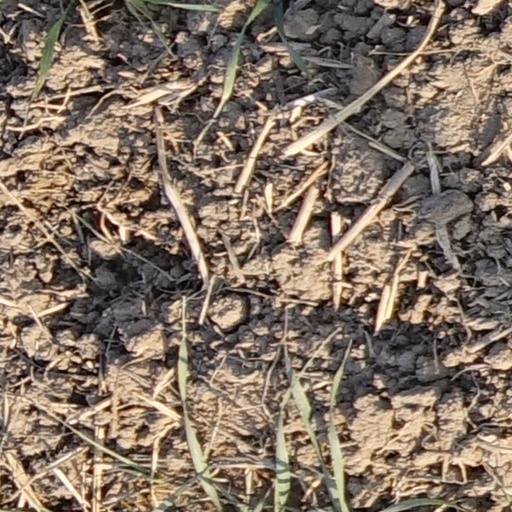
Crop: wheat